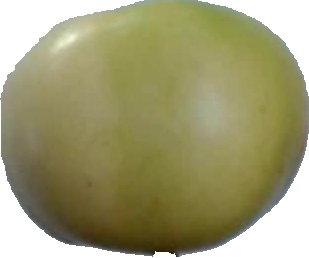
Label: apple_6